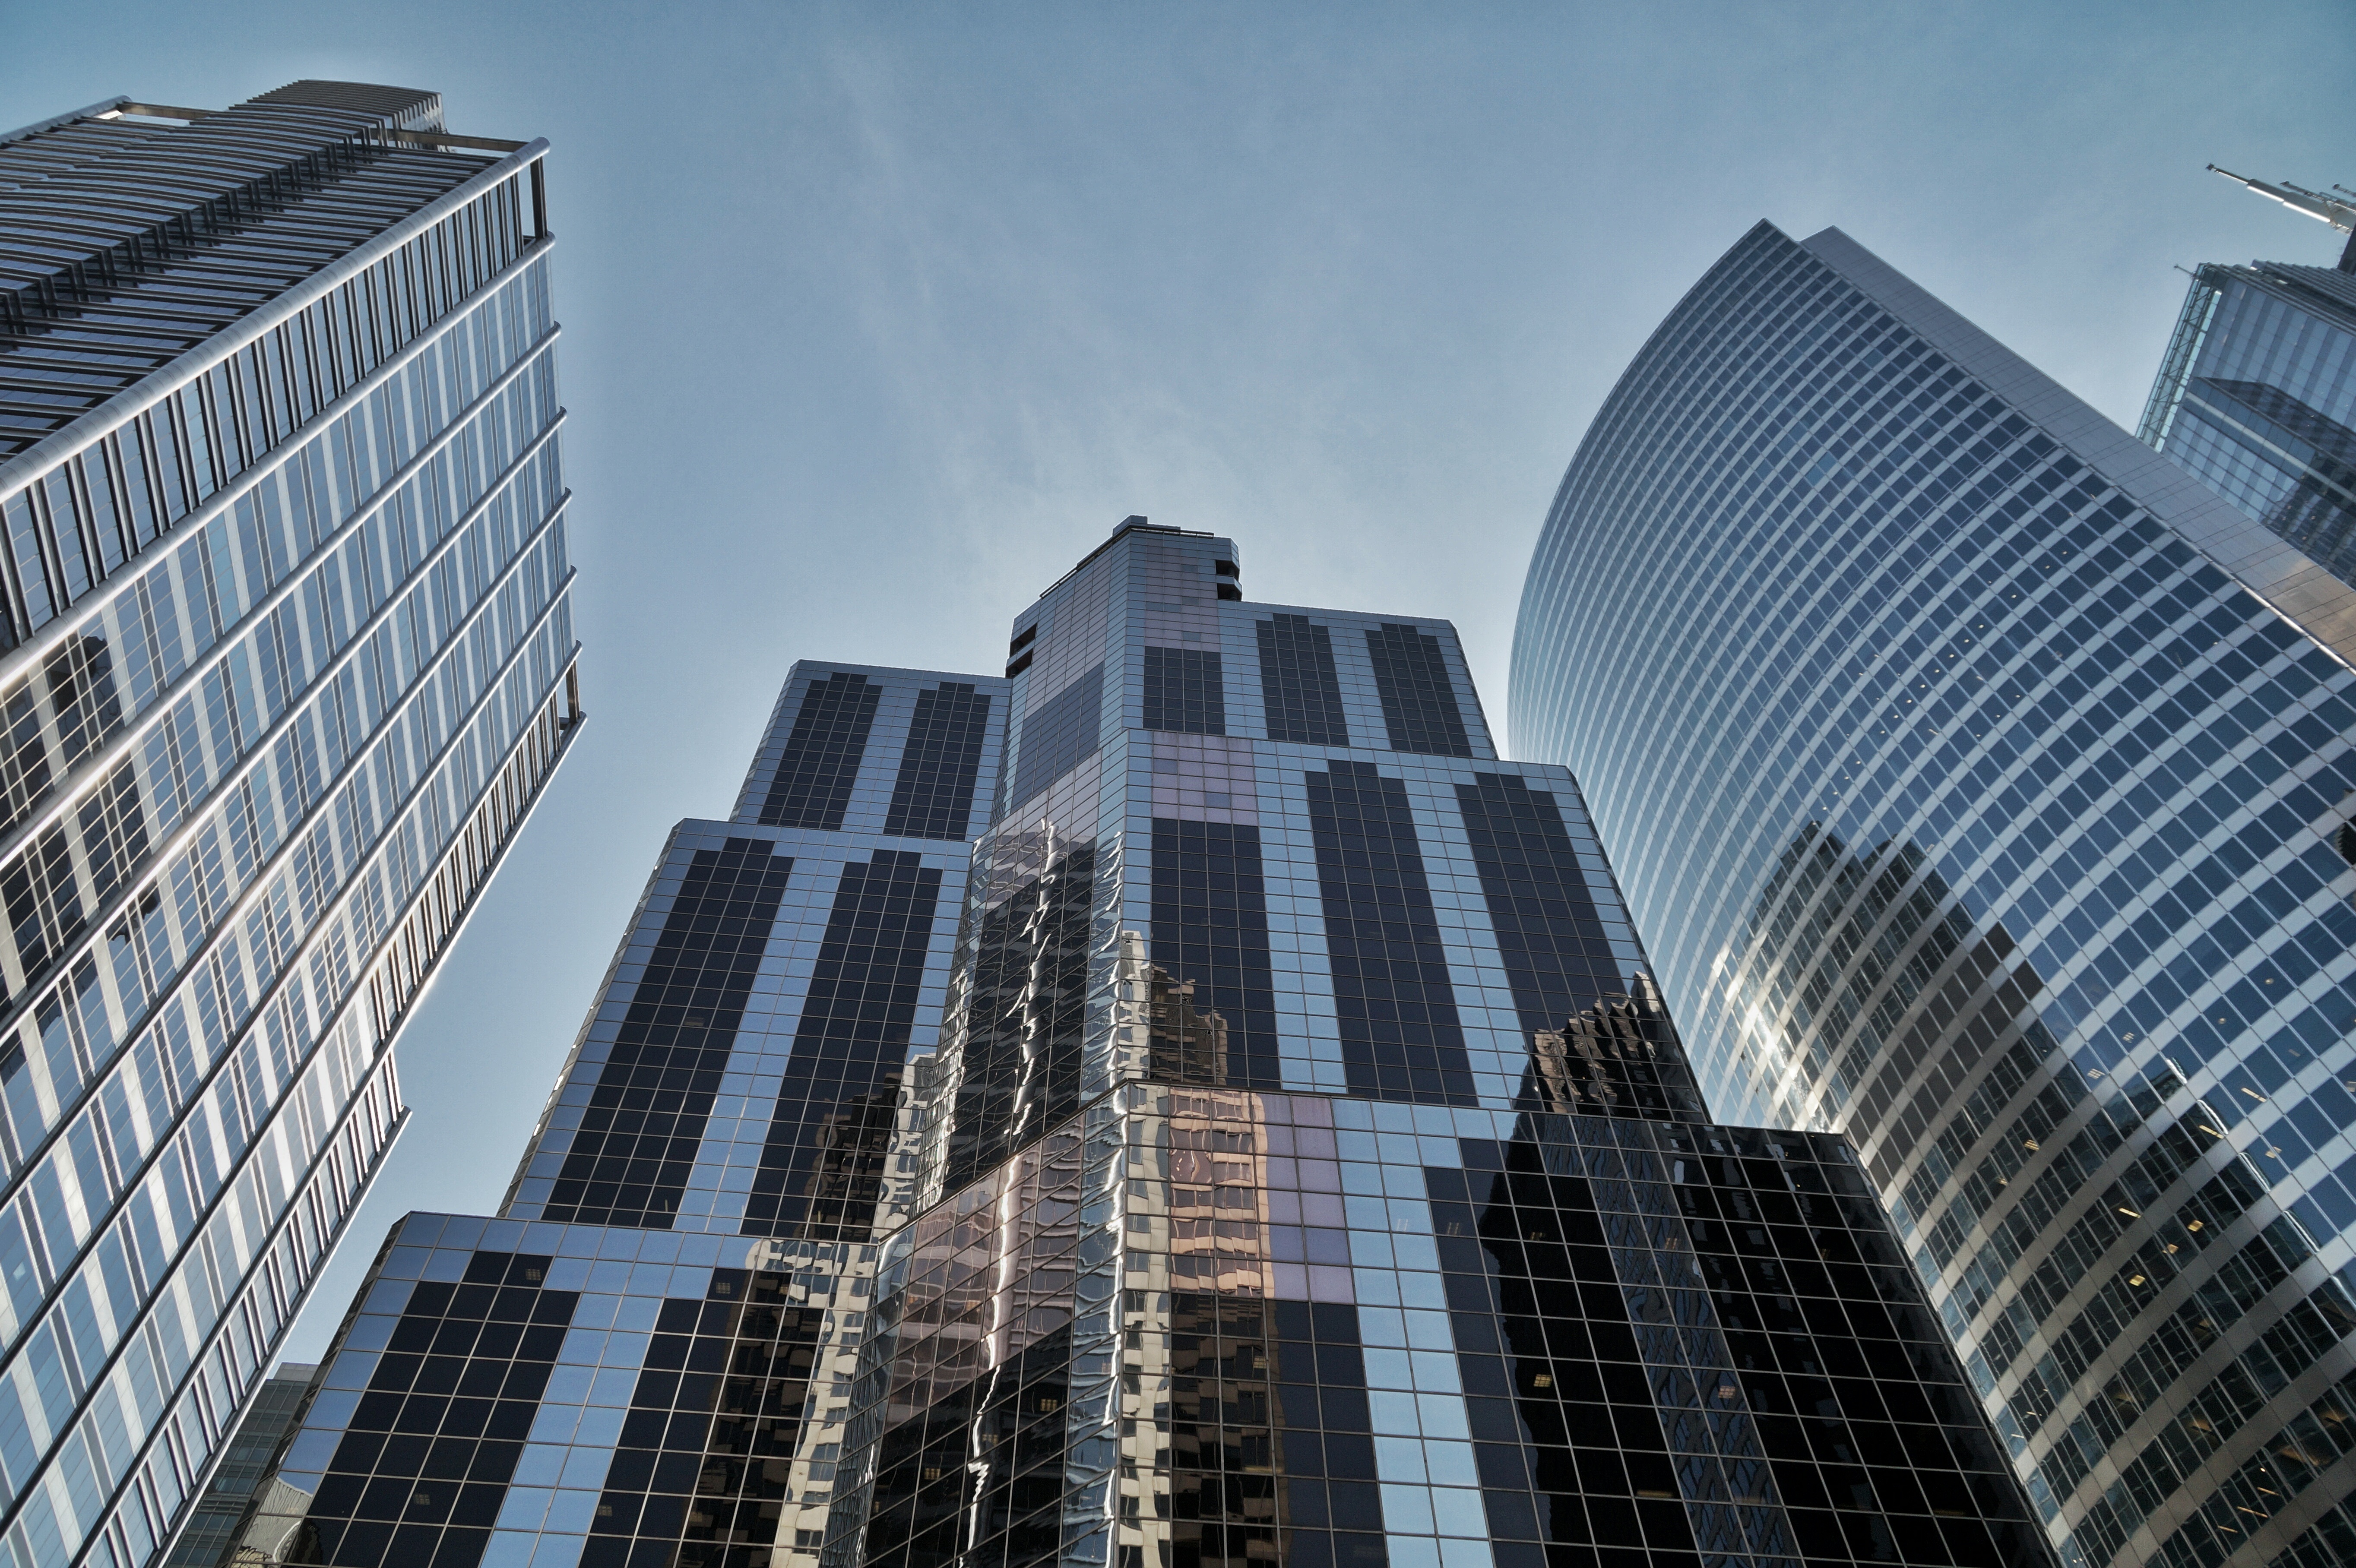
architecture, skyline, building, city, skyscraper, cityscape, downtown, tower, usa, america, landmark, chicago, facade, tower block, united states, illinois, headquarters, metropolis, condominium, big city, urban area, residential area, human settlement, metropolitan area